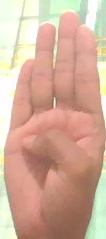
ASL sign: B